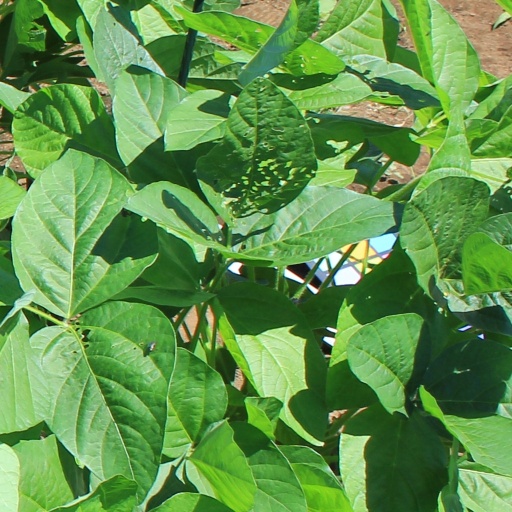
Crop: soybean